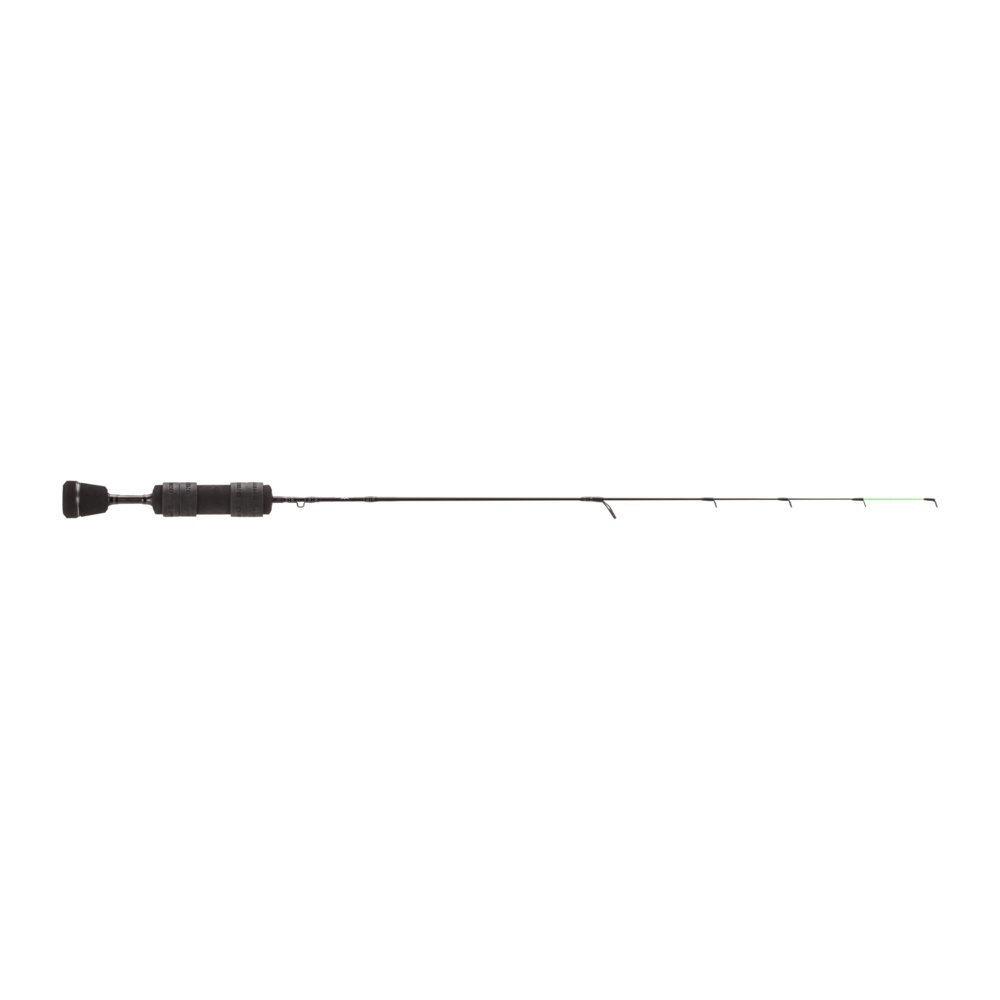
13 Fishing® Widow Maker II Ice Rod (Tennessee Handle W/ Flat Tip)
13 Fishing Widow Maker Ice Rods are made with Premium Japanese EVA handles and ALPS thin wire double diamond coated guides for the precision and durability you demand. Lightweight and balanced for maximum sensitivity, these rods provide an action-packed battle every time you set the hook. Evolve Engaged reel seat models feature a high-performance 36 ton solid-body Toray graphite blank. Tennessee handle Flat Tip rods are made with PC2 Flat Tip Blank Technology, and all Tennessee handle rods come with “Reel Anchor” Rod Wraps. PC2 Flat Tip Blank Technology High Vis-Tip Premium Japanese EVA Split Grip Handle ALPS Thin Wire Double Diamond Coated Guides
Brand: 13 Fishing
Category: Sporting Goods > Outdoor Recreation > Fishing > Fishing Rods > Ice Fishing Rods